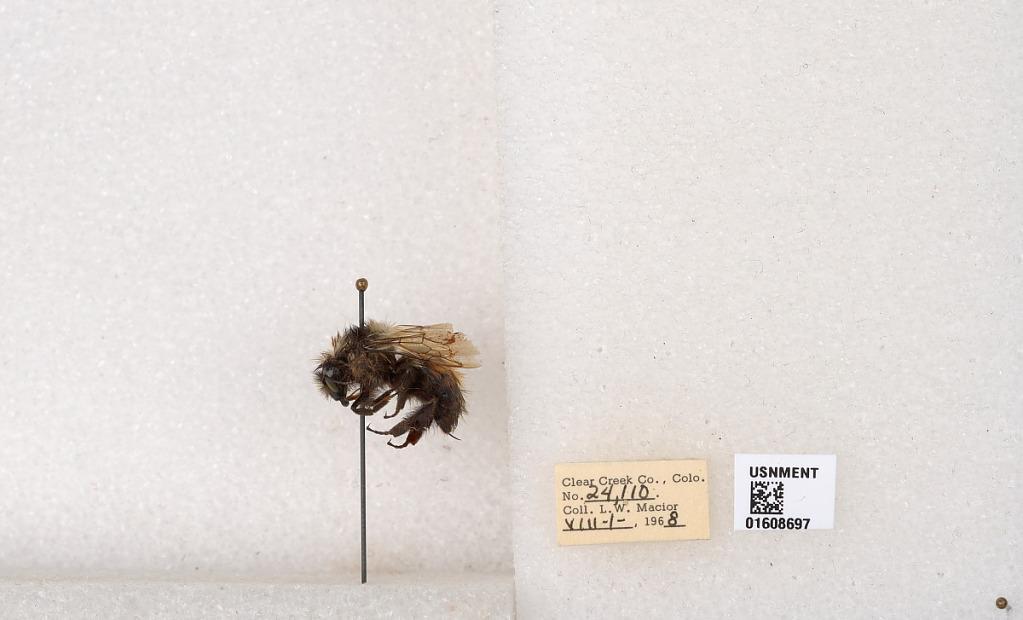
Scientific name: Bombus (Pyrobombus) sylvicola Kirby
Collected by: L. Macior
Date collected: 1968-8-1
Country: United States
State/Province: Colorado
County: Clear Creek
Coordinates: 39.6891, -105.644